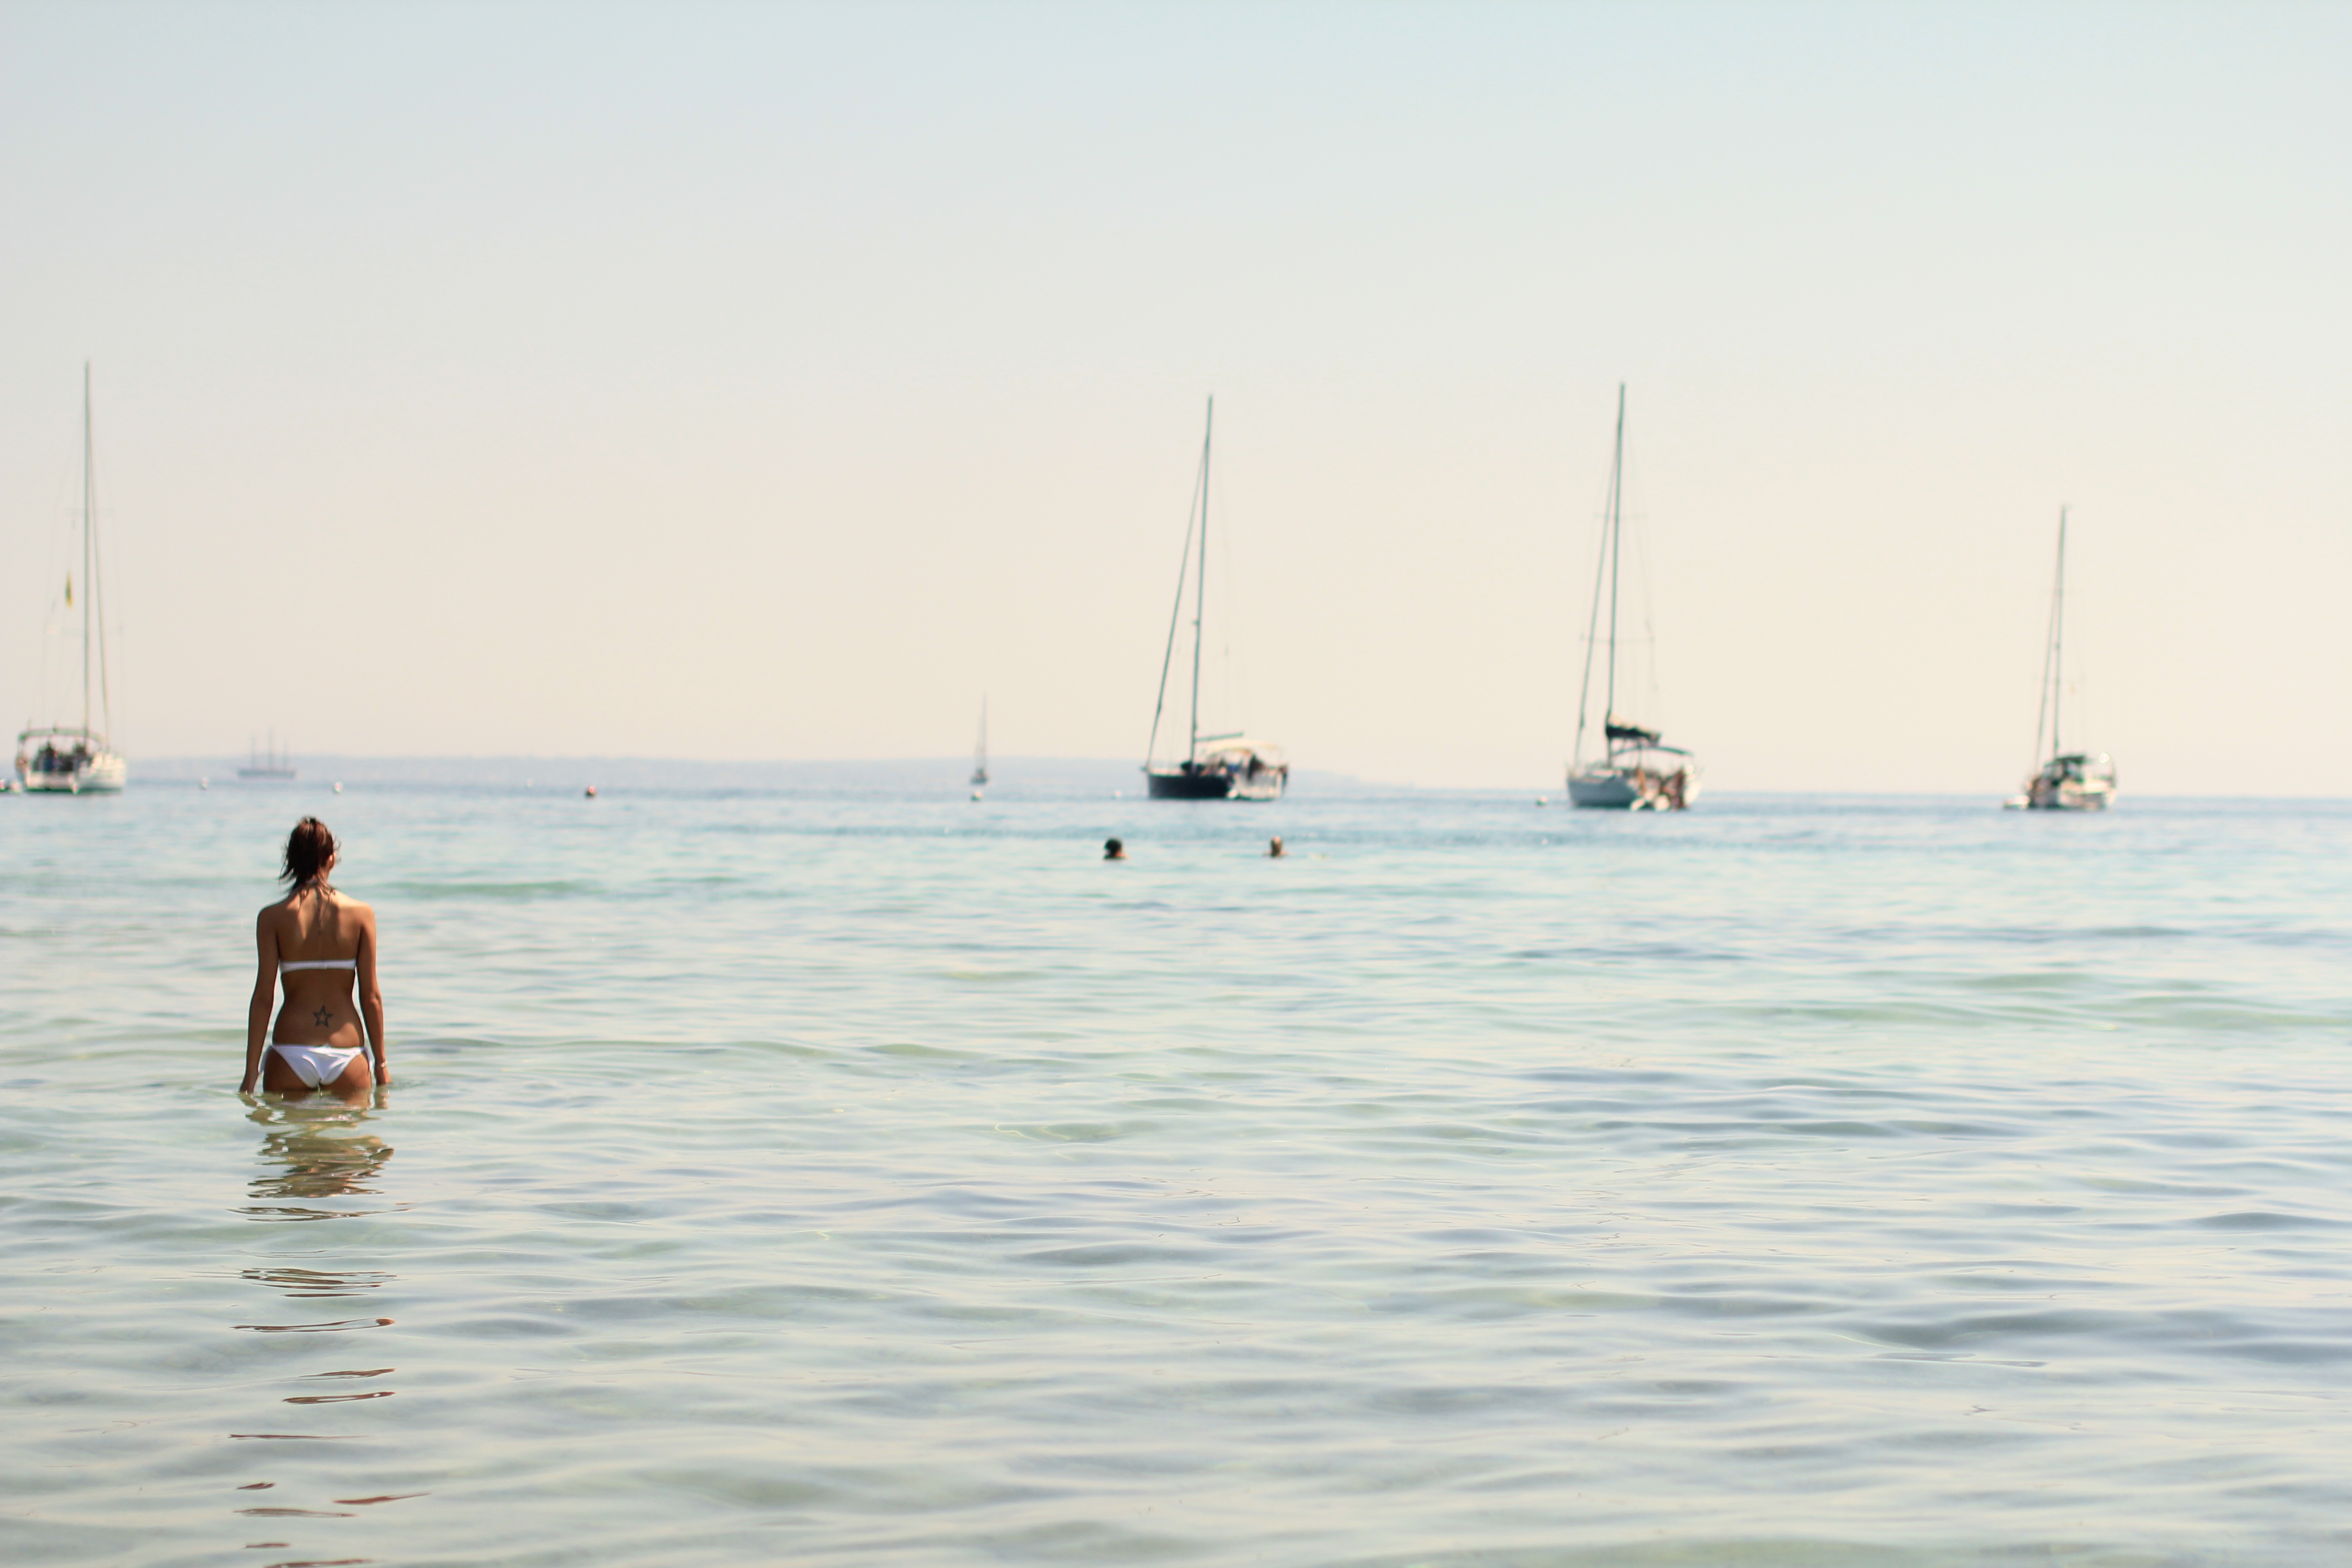
beach, sea, boat, summer, vacation, mediterranean, vehicle, sailing, lagoon, bay, sailboat, spain, sail, ibiza, balearic